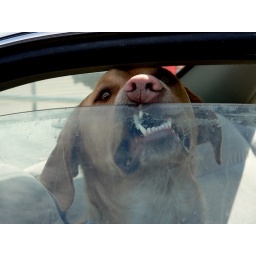
dog in open car window